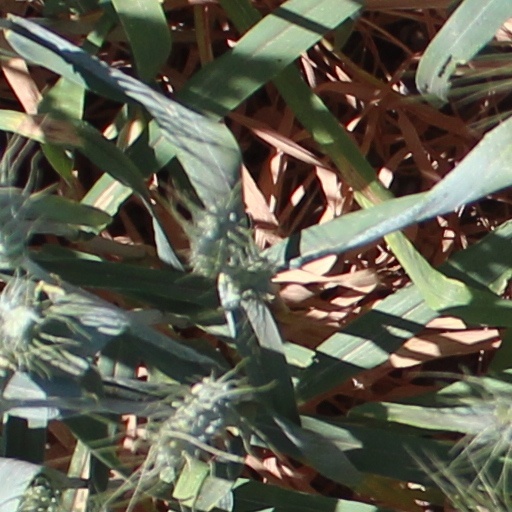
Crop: wheat